Machine gun

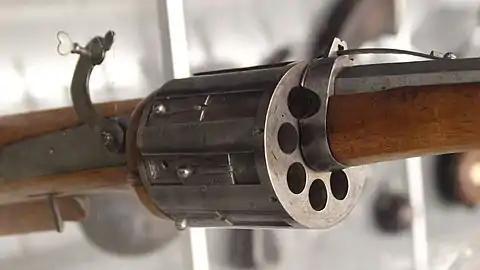
Detail of an 8-chambered matchlock revolver (Germany c. 1580)

Unlike semi-automatic firearms, which require one trigger pull per round fired, a machine gun is designed to continue firing for as long as the trigger is held down. Nowadays, the term is restricted to relatively heavy crew-served weapons, able to provide continuous or frequent bursts of automatic fire for as long as ammunition feeding is replete. Machine guns are used against infantry, low-flying aircraft, small boats and lightly/unarmored land vehicles, and can provide suppressive fire (either directly or indirectly) or enforce area denial over a sector of land with grazing fire. They are commonly mounted on fast attack vehicles such as technicals to provide heavy mobile firepower, armored vehicles such as tanks for engaging targets too small to justify the use of the primary weaponry or too fast to effectively engage with it, and on aircraft as defensive armament or for strafing ground targets, though on fighter aircraft true machine guns have mostly been supplanted by large-caliber rotary guns.